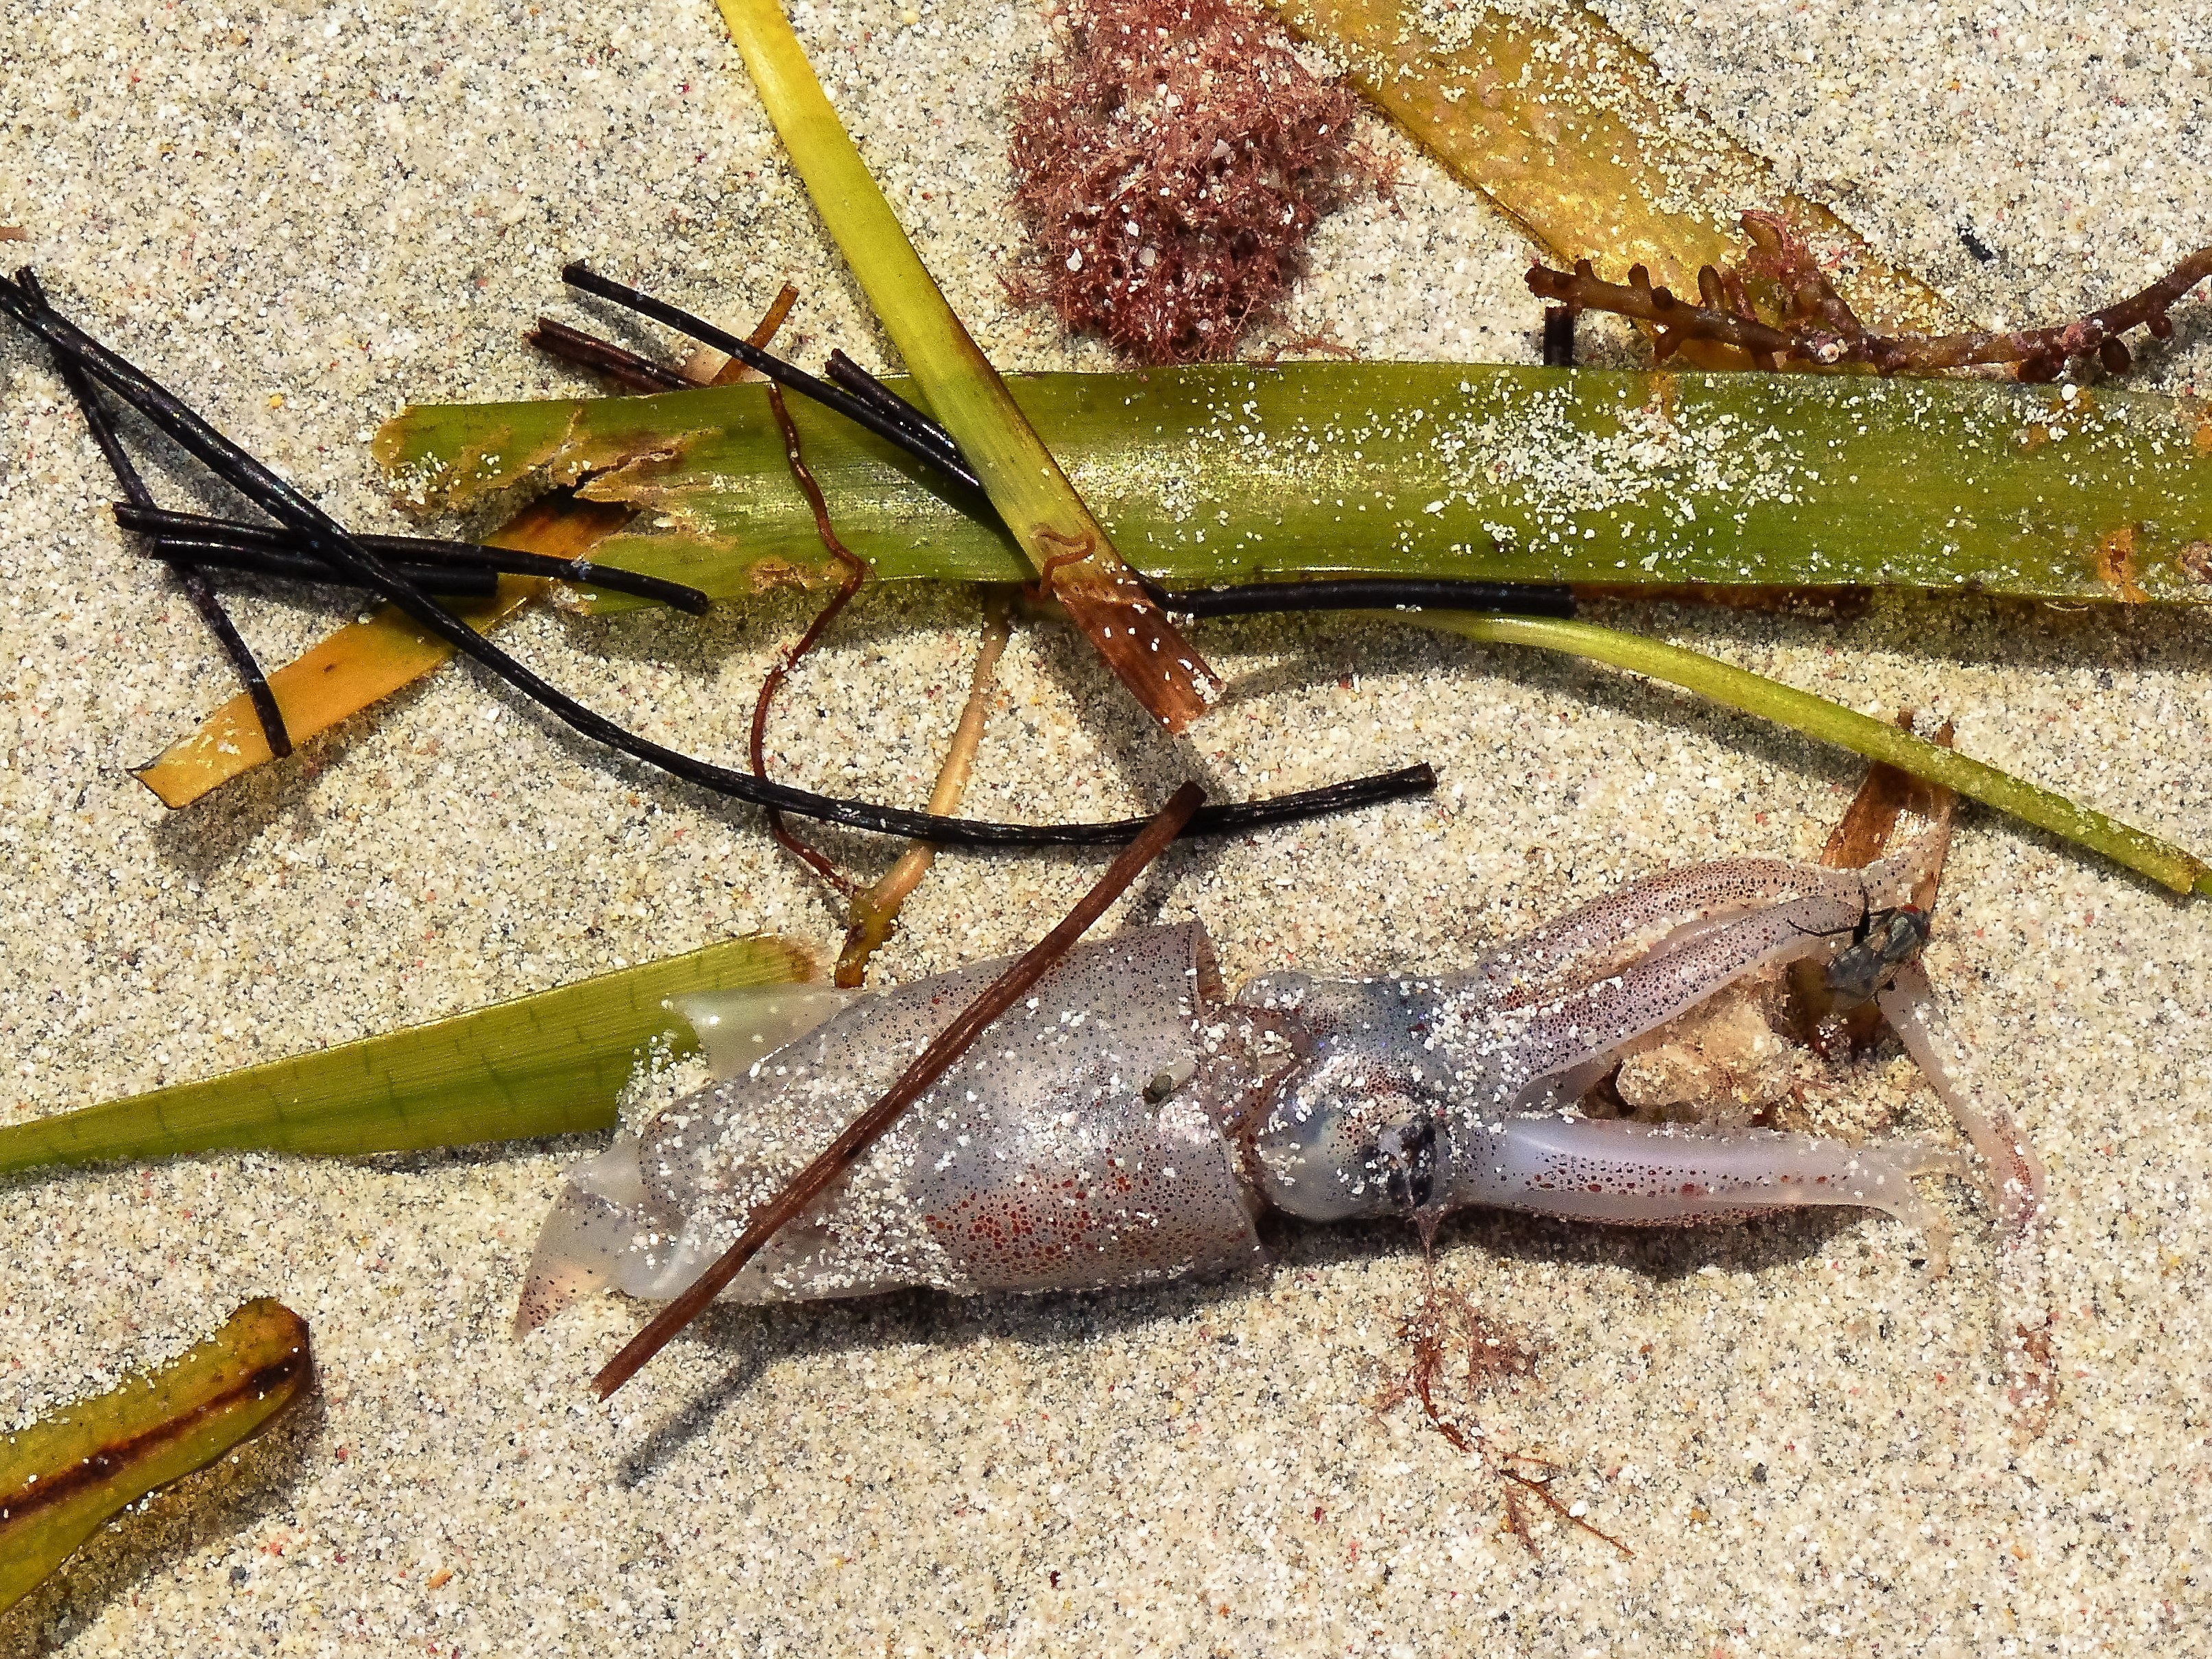
beach, sand, leaf, insect, squid, still life, fauna, invertebrate, marine life, grasshopper, locust, sea grass, cricket like insect